Heart in hand

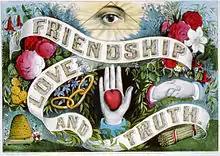
Currier and Ives print from c1874: "Friendship, Love, and Truth"

A heart in hand has also been a symbol of the Independent Order of Odd Fellows, a fraternal organization derived from English Oddfellows orders of the mid-18th century. These commonly display three linked rings representing friendship, love, and truth.